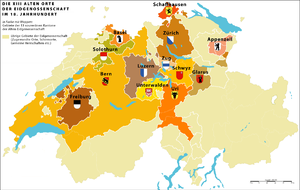
Cet article traite de la structure politique et territoriale de l'ancienne Confédération suisse, depuis le début de la Confédération des III cantons en 1291 jusqu'à la fin de la Confédération des XIII cantons en 1798, c'est-à-dire de la structure liant les treize cantons souverains, leurs sujets respectifs, leurs bailliages communs et les territoires alliés.